Nichi Vendola

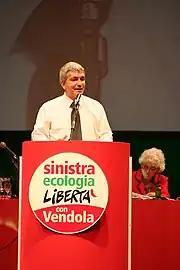
Vendola during a SEL meeting

In 1992, Vendola was elected to the Chamber of Deputies, a seat which he held until 2005. As a member of the Antimafia Commission, he came to prominence as a strong opponent of the Mafia and organised crime.